Leigh Lanham

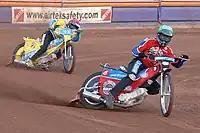
Lanham riding for Lakeside in 2007

In December 2011, he signed to ride for Coventry Bees in the Elite League as a double-up rider, sharing a team place with Aaron Summers. Following the closure of the Premier League Newport Wasps team, Lanham rode for the Rye House Rockets for a short period, before re-joining his home town club Ipswich Witches, following an injury to Morten Risager. Leigh retired from speedway in January 2017 at the age of 39.